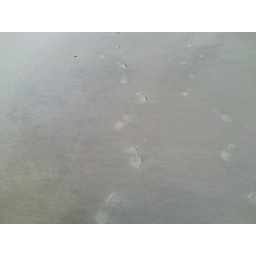
shoe prints in the sand